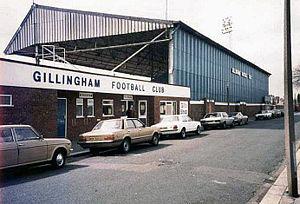
Stephen Roger Bruce dit Steve Bruce, né le 31 décembre 1960 à Corbridge, est un footballeur anglais ayant évolué au poste de défenseur central à Manchester United et en équipe d'Angleterre B, et devenu entraîneur. Jeune footballeur prometteur, il est néanmoins rejeté par plusieurs centres de formation de clubs professionnels. Il est près d'arrêter le football et de devenir apprenti plombier lorsque Gillingham lui fait une offre. Il joue plus de 200 matchs pour le club avant de rejoindre Norwich City en 1984.
Le Priestfield Stadium est un stade de football situé à Gillingham, dans le Kent.